New Zealand White Ensign

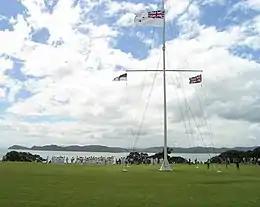
The flagstaff at Waitangi, with the NZ White Ensign at centre.

The White Ensign has been flown from the top of Auckland Harbour Bridge annually on 1 October since 2016 to mark the day the RNZN was founded. It is also flown on 6 February, alongside the Union Flag, United Tribes flag and the national flag, at Waitangi to mark Waitangi Day. New Zealand examination vessels are also entitled to wear the White Ensign, though no such vessels have operated since the disbanding of the Examination Service in 1944. In 1971, to commemorate the centenary of the Royal New Zealand Yacht Squadron, its flag officers (the three senior committee members: commodore, vice-commodore and rear-commodore) were granted the right to wear the White Ensign on vessels on which they are skipper; other member's vessels wear the squadron's blue ensign.